59th Primetime Emmy Awards

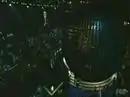
The LED display ball that Fox cut away to during moments of "vulgarity".

During the Fox telecast, some presenters and award winners were censored while making statements. When Ray Romano delivered a comic monologue about the change of television in the years since he left his own show, he mentioned that "for one, from what I hear, Frasier is screwing my wife?". On Fox, all that was heard was "for one, from what I hear, Frasier is" before Fox cut the audio and replaced the feed with pre-recorded material of an LED display ball with text scrolling around it. When viewers saw the ball through a high camera angle, it is revealed that the ball covered the entire stage. This lasted approximately 10 seconds before Fox returned to Romano. The reason for the censorship of this comment has been debated between vulgar language or revealing an important plot line to the show.